Charleston Bump

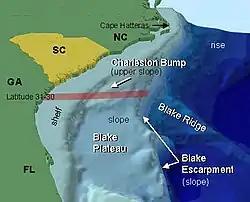
Charleston Bump (National Oceanic and Atmospheric Administration)

The Charleston Bump is a deepwater rocky ocean bottom feature approximately 90 miles (140 km) southeast of Charleston, South Carolina. The Bump, rising from the Blake Plateau, lies in the path of the Gulf Stream and deflects the Gulf Stream offshore away from the coast of the eastern United States. This deflection amplifies downstream eddies and gyres and enhances upwelling of nutrient rich waters onto the continental shelf. These nutrient inputs support an ecosystem of plankton, fish, and other sea life. Large populations of wreckfish can be found in the cave systems in this area.